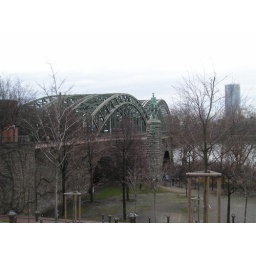
the bridge over the river rhine in cologne